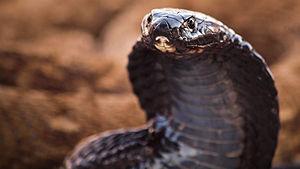
Naja nigricollis, le Cobra cracheur à cou noir, est une espèce de serpents de la famille des Elapidae. Ce reptile se rencontre principalement en Afrique subsaharienne sur une large bande allant de l'Afrique de l'Est à l'Afrique de l'Ouest. Pouvant atteindre de 1 à plus de 2 m de long, il présente une coloration et des motifs très variables selon les individus et la localisation. Il se nourrit principalement de rongeurs. Son venin est assez spécifique, mêlant substances cytotoxiques et neurotoxiques ainsi que cardiotoxiques. Comme d'autres cobras il peut projeter du venin pour se protéger, conduisant à des irritations cutanées voire la cécité lorsqu'il pénètre les yeux.